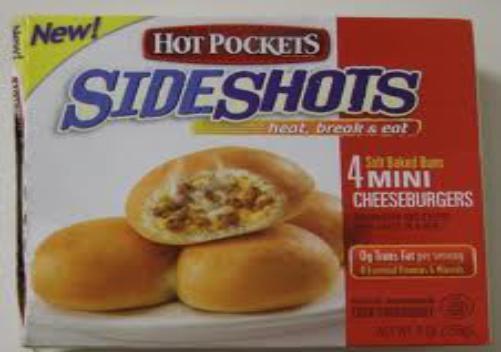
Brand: Hot Pockets
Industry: Food